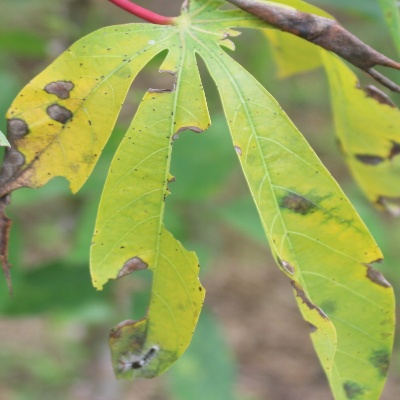
Crop: Cassava
Condition: brown spot